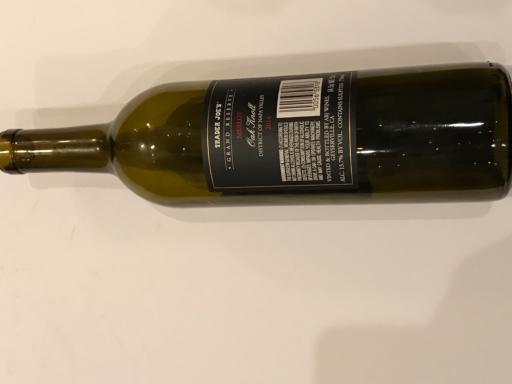
Label: glass